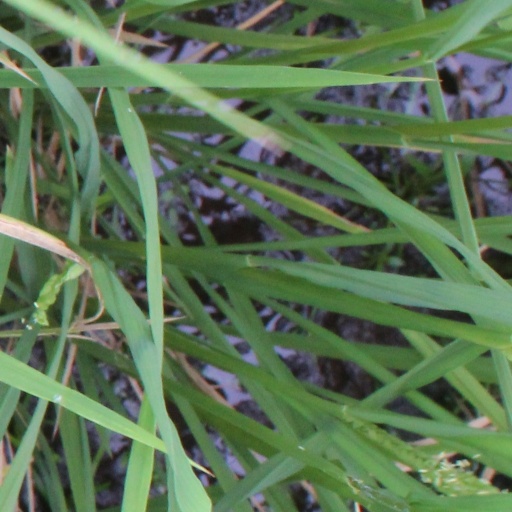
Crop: rice